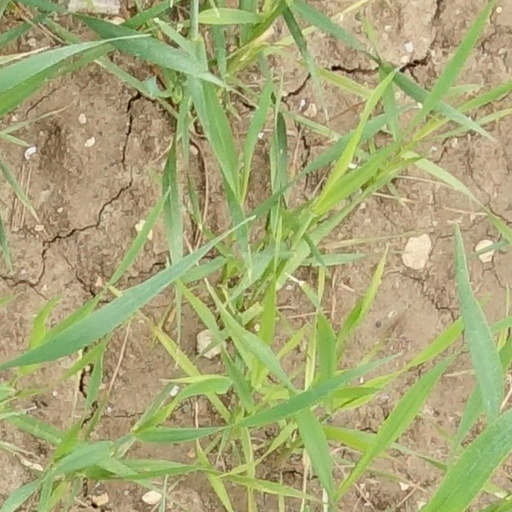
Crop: wheat